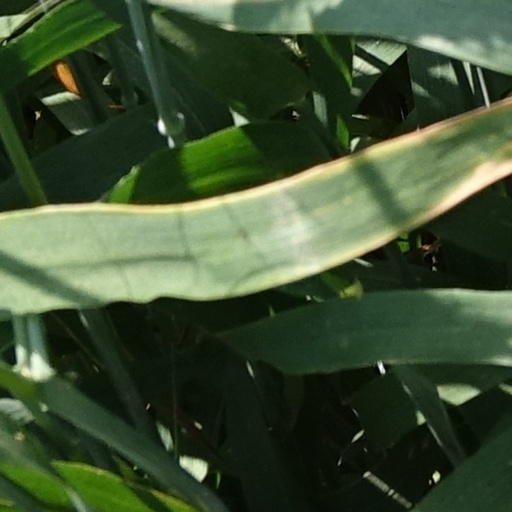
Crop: wheat